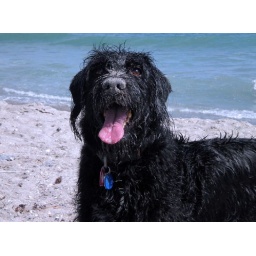
Gracie at the Dog Beach just played in the sand after chasing the frisbee in the water with Mike!